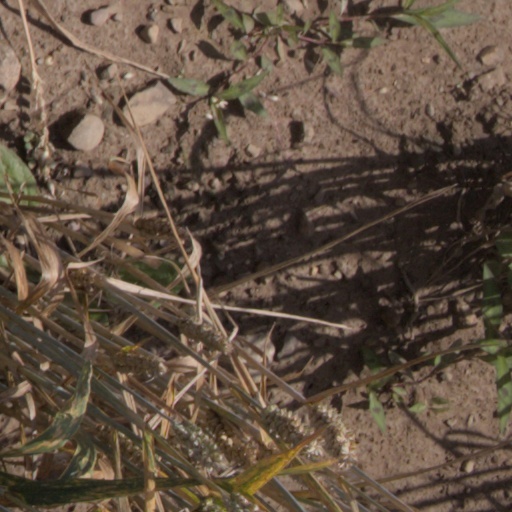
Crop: wheat